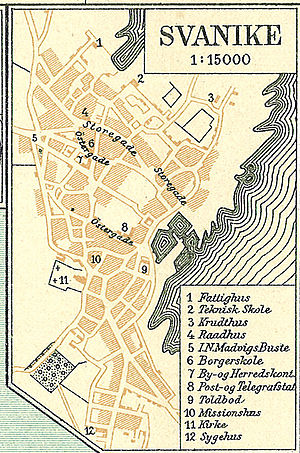
Svaneke / Historie / Den tidlige industrialisering
Svaneke omkring 1900
Kort over Svaneke på Bornholm
Svaneke er en havneby på det østlige Bornholm i Svaneke Sogn. Den lille købstad har 1.085 indbyggere.